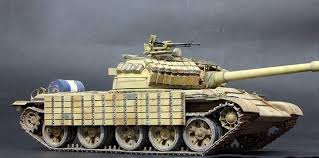
Label: T-62